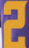
Number: 2